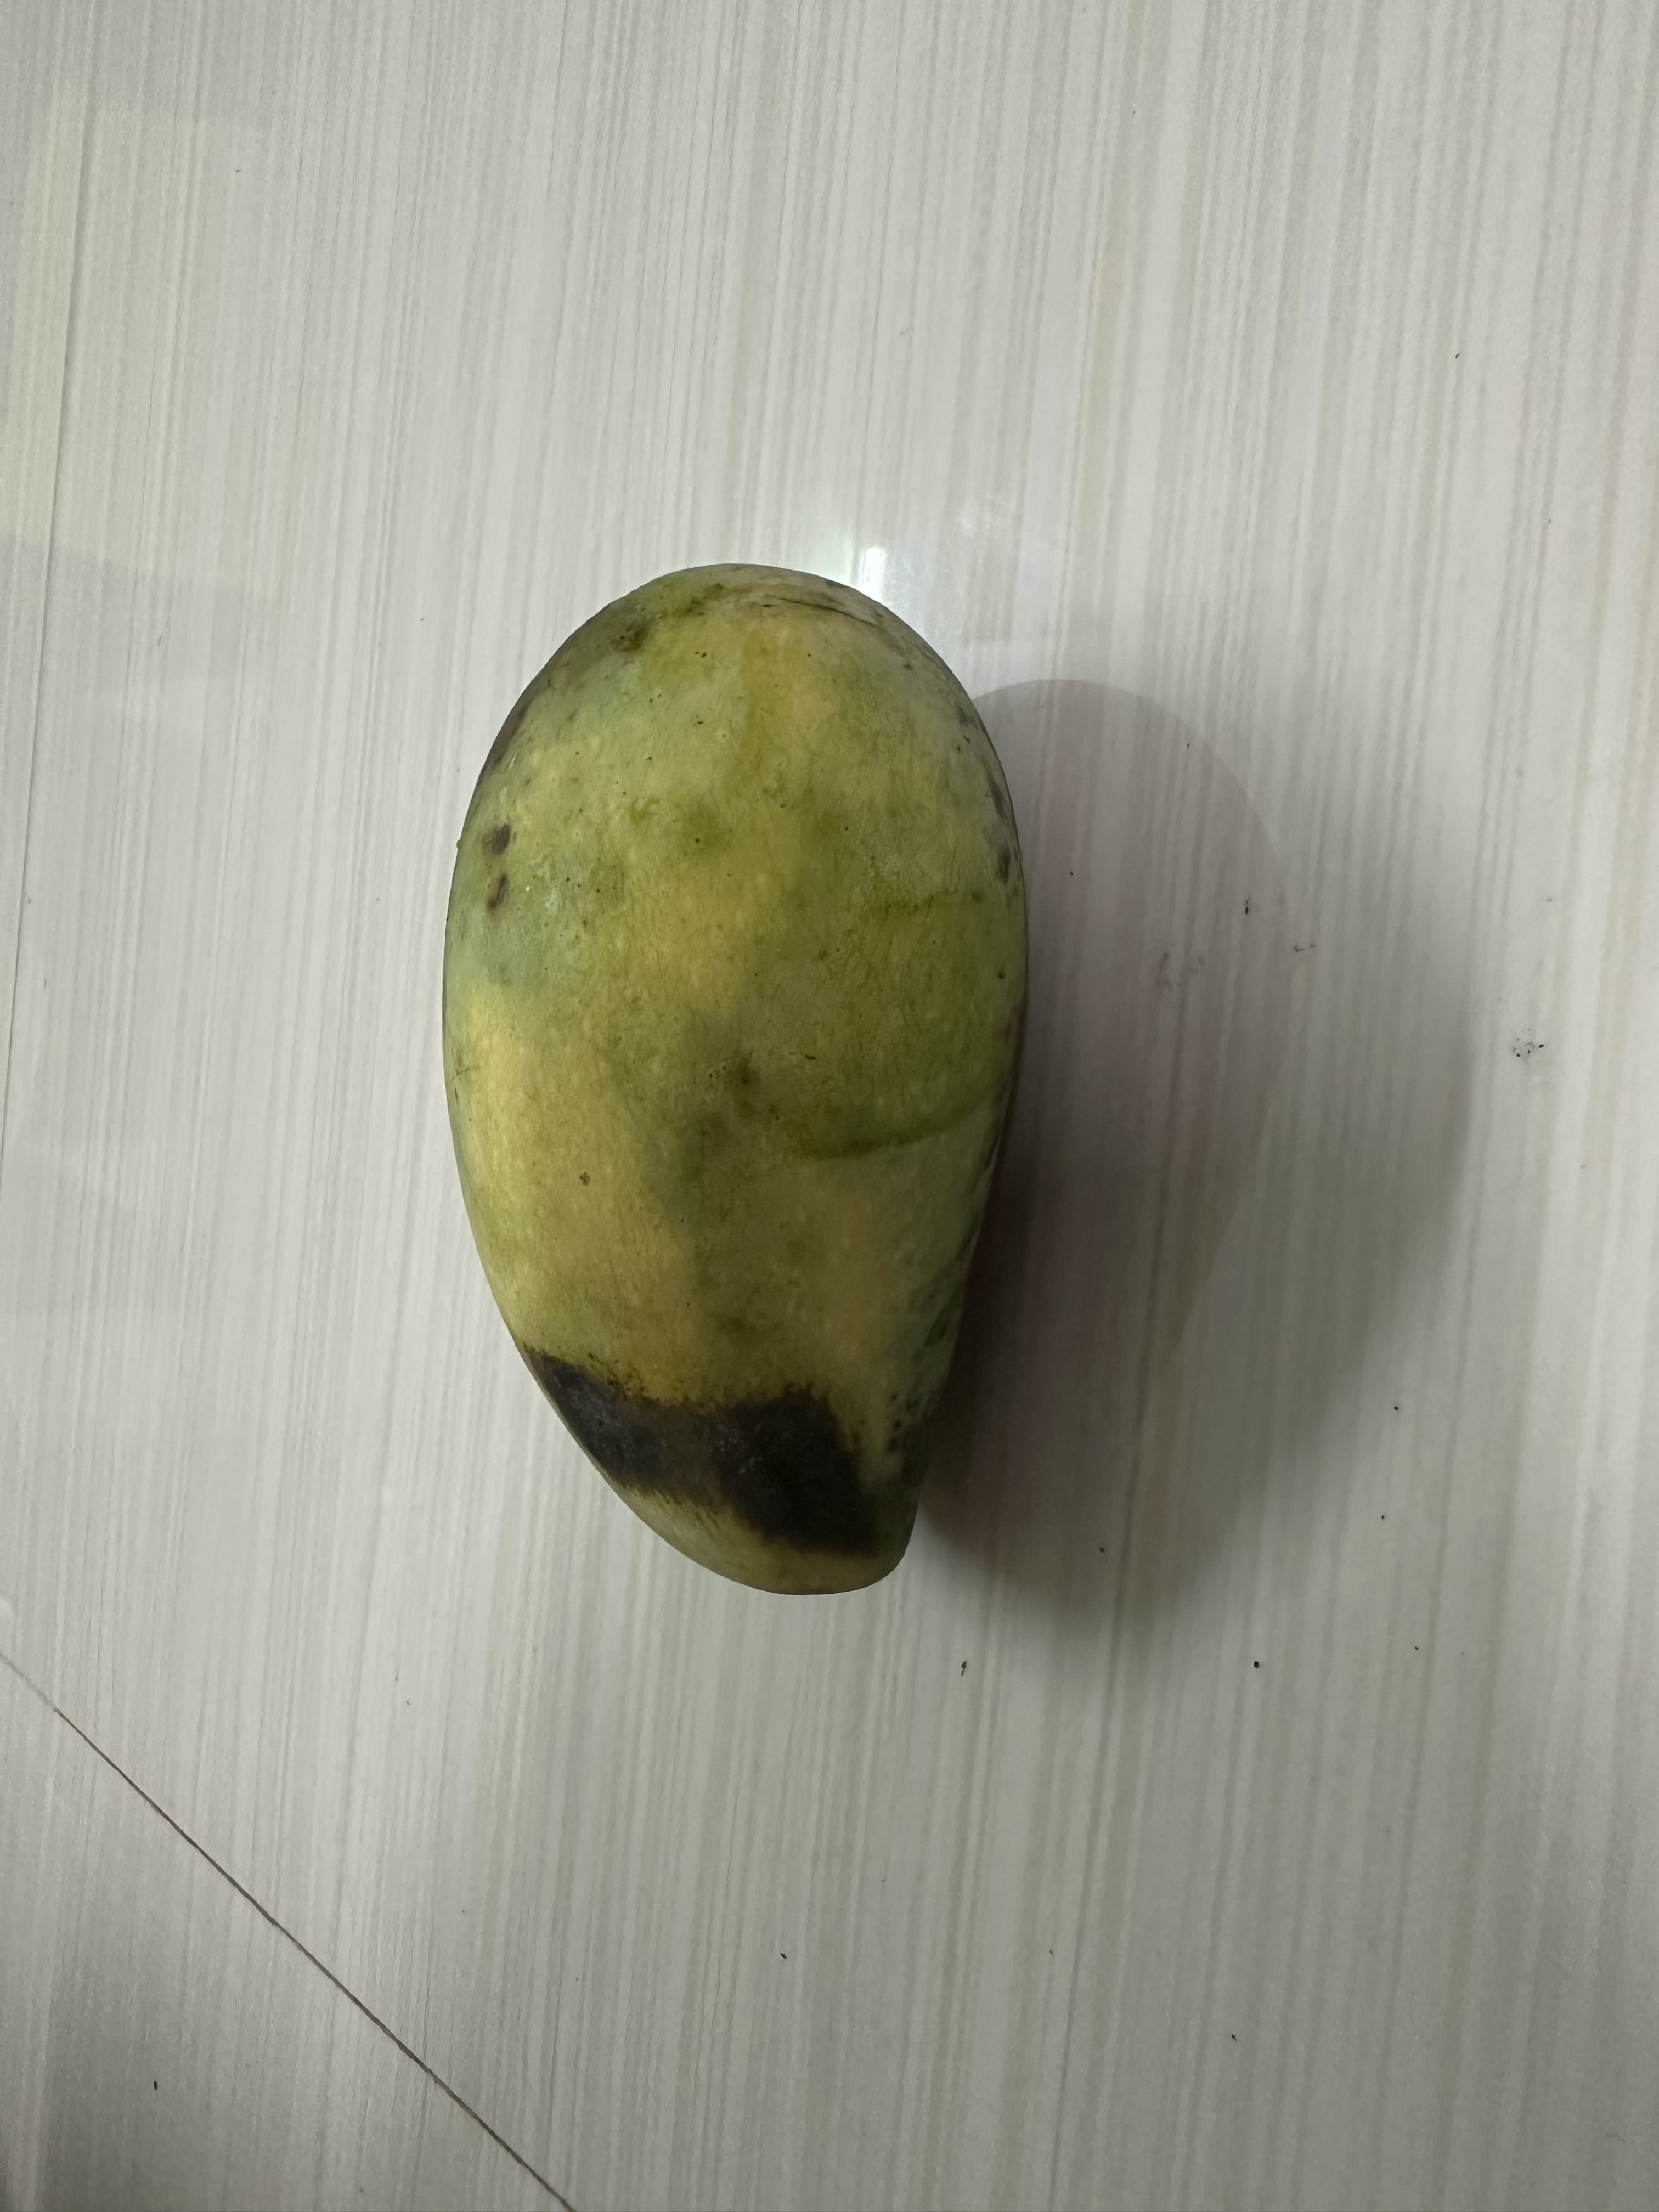
Mango variety: Katimon